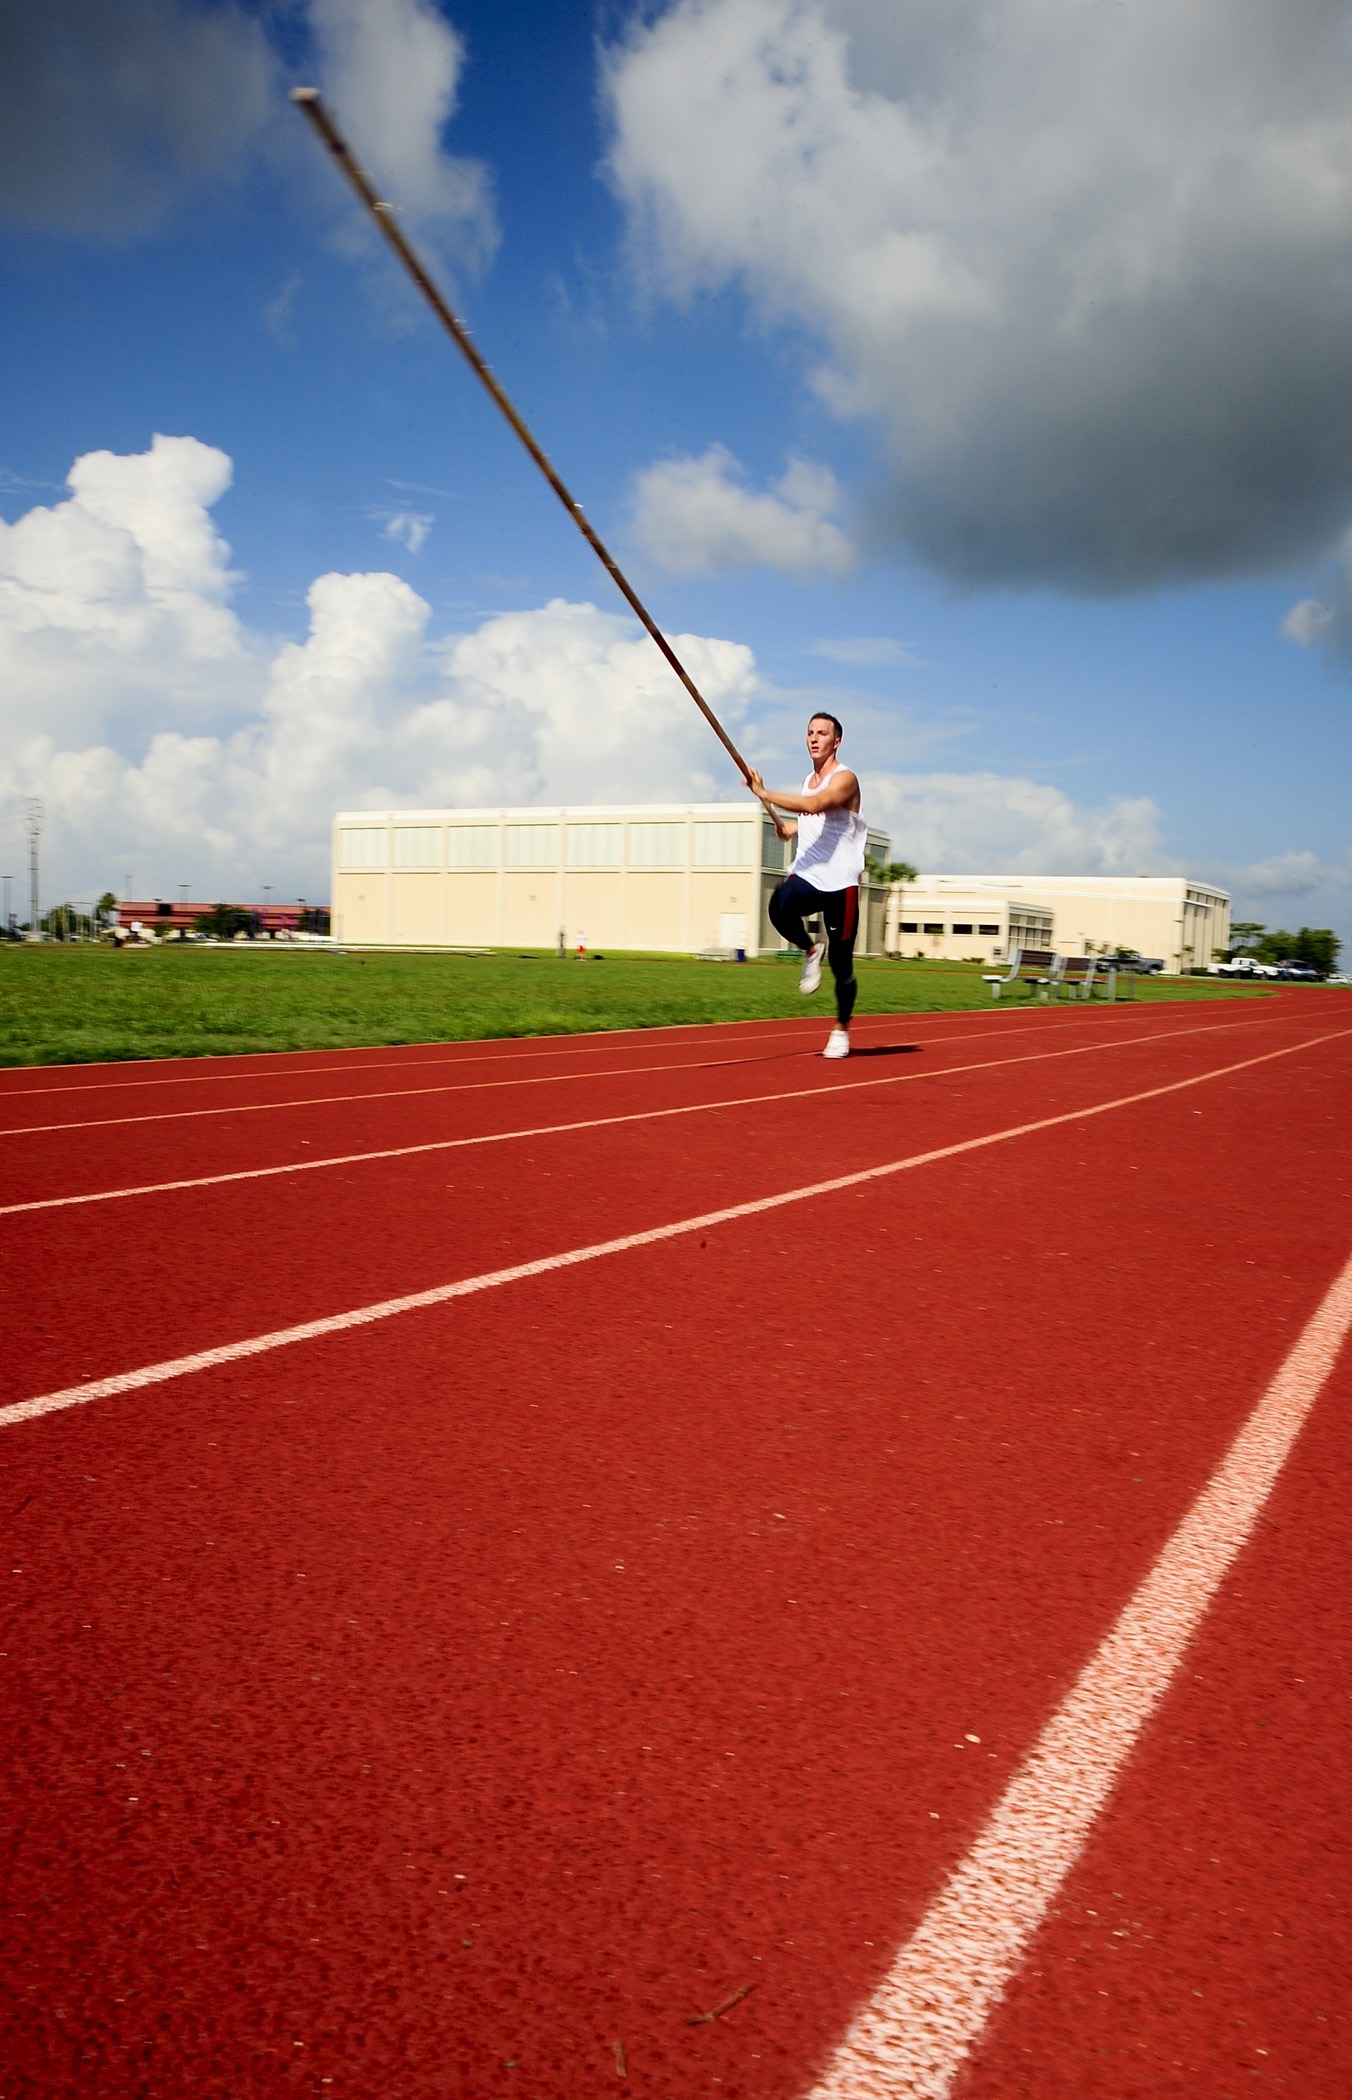
man, structure, sky, track, field, running, summer, pole, spring, athletic, training, stadium, outside, clouds, sports, race track, vaulting, athlete, athletics, sprint, florida, practicing, tampa, physical exercise, pole vault, outdoor recreation, sport venue, human action, track and field athletics